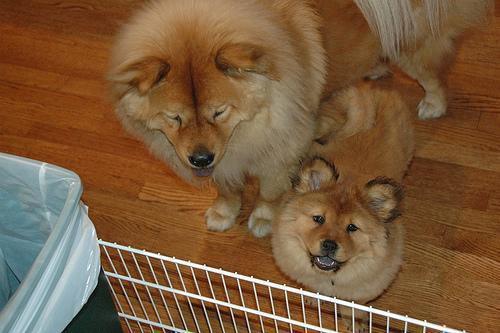
chow